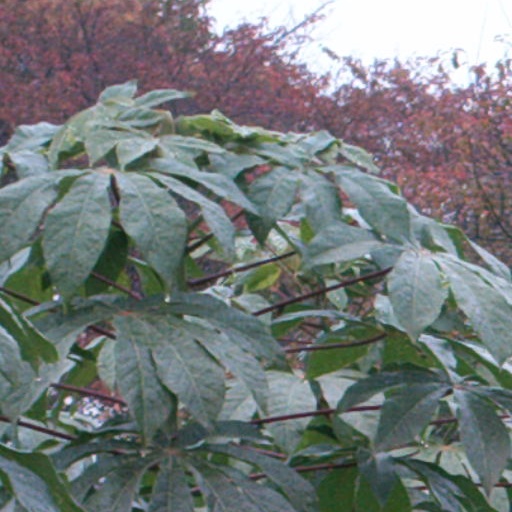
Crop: cassava